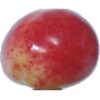
Label: cherry_rainier